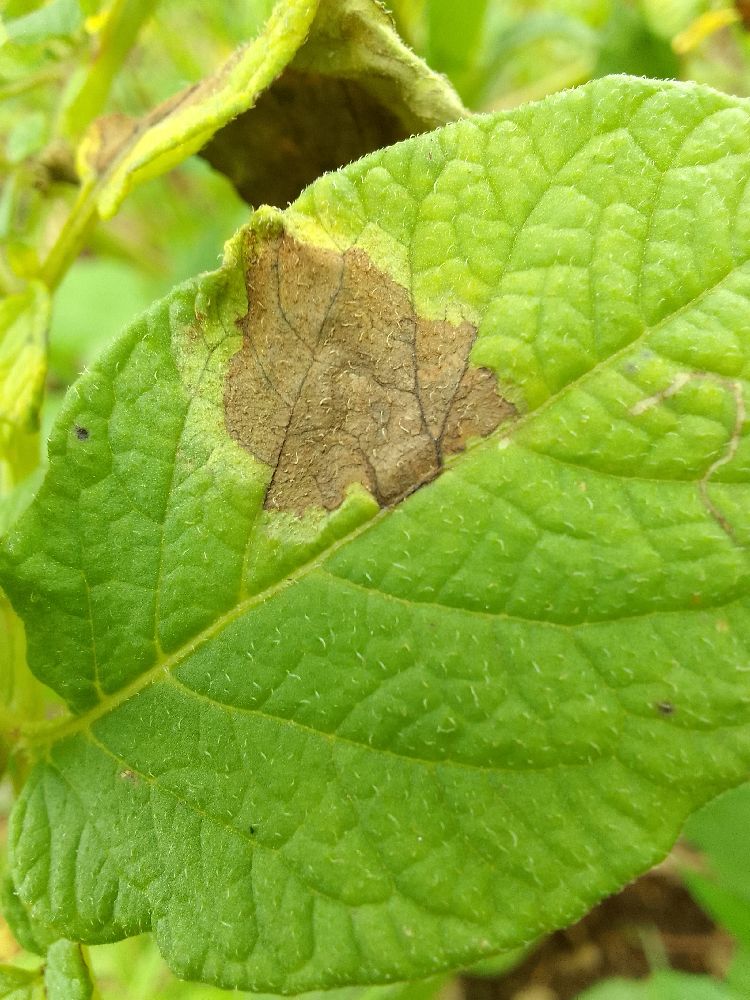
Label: Late blight